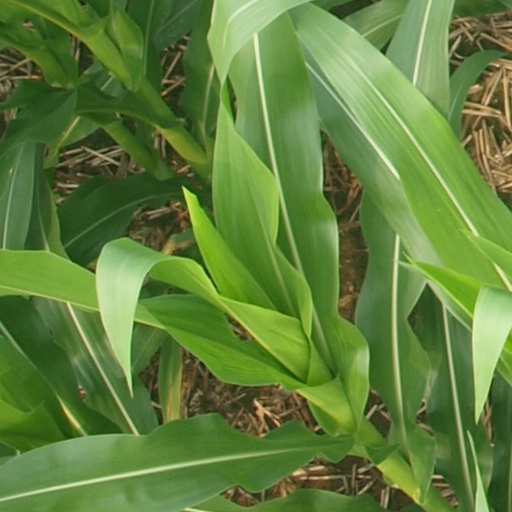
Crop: maize; corn